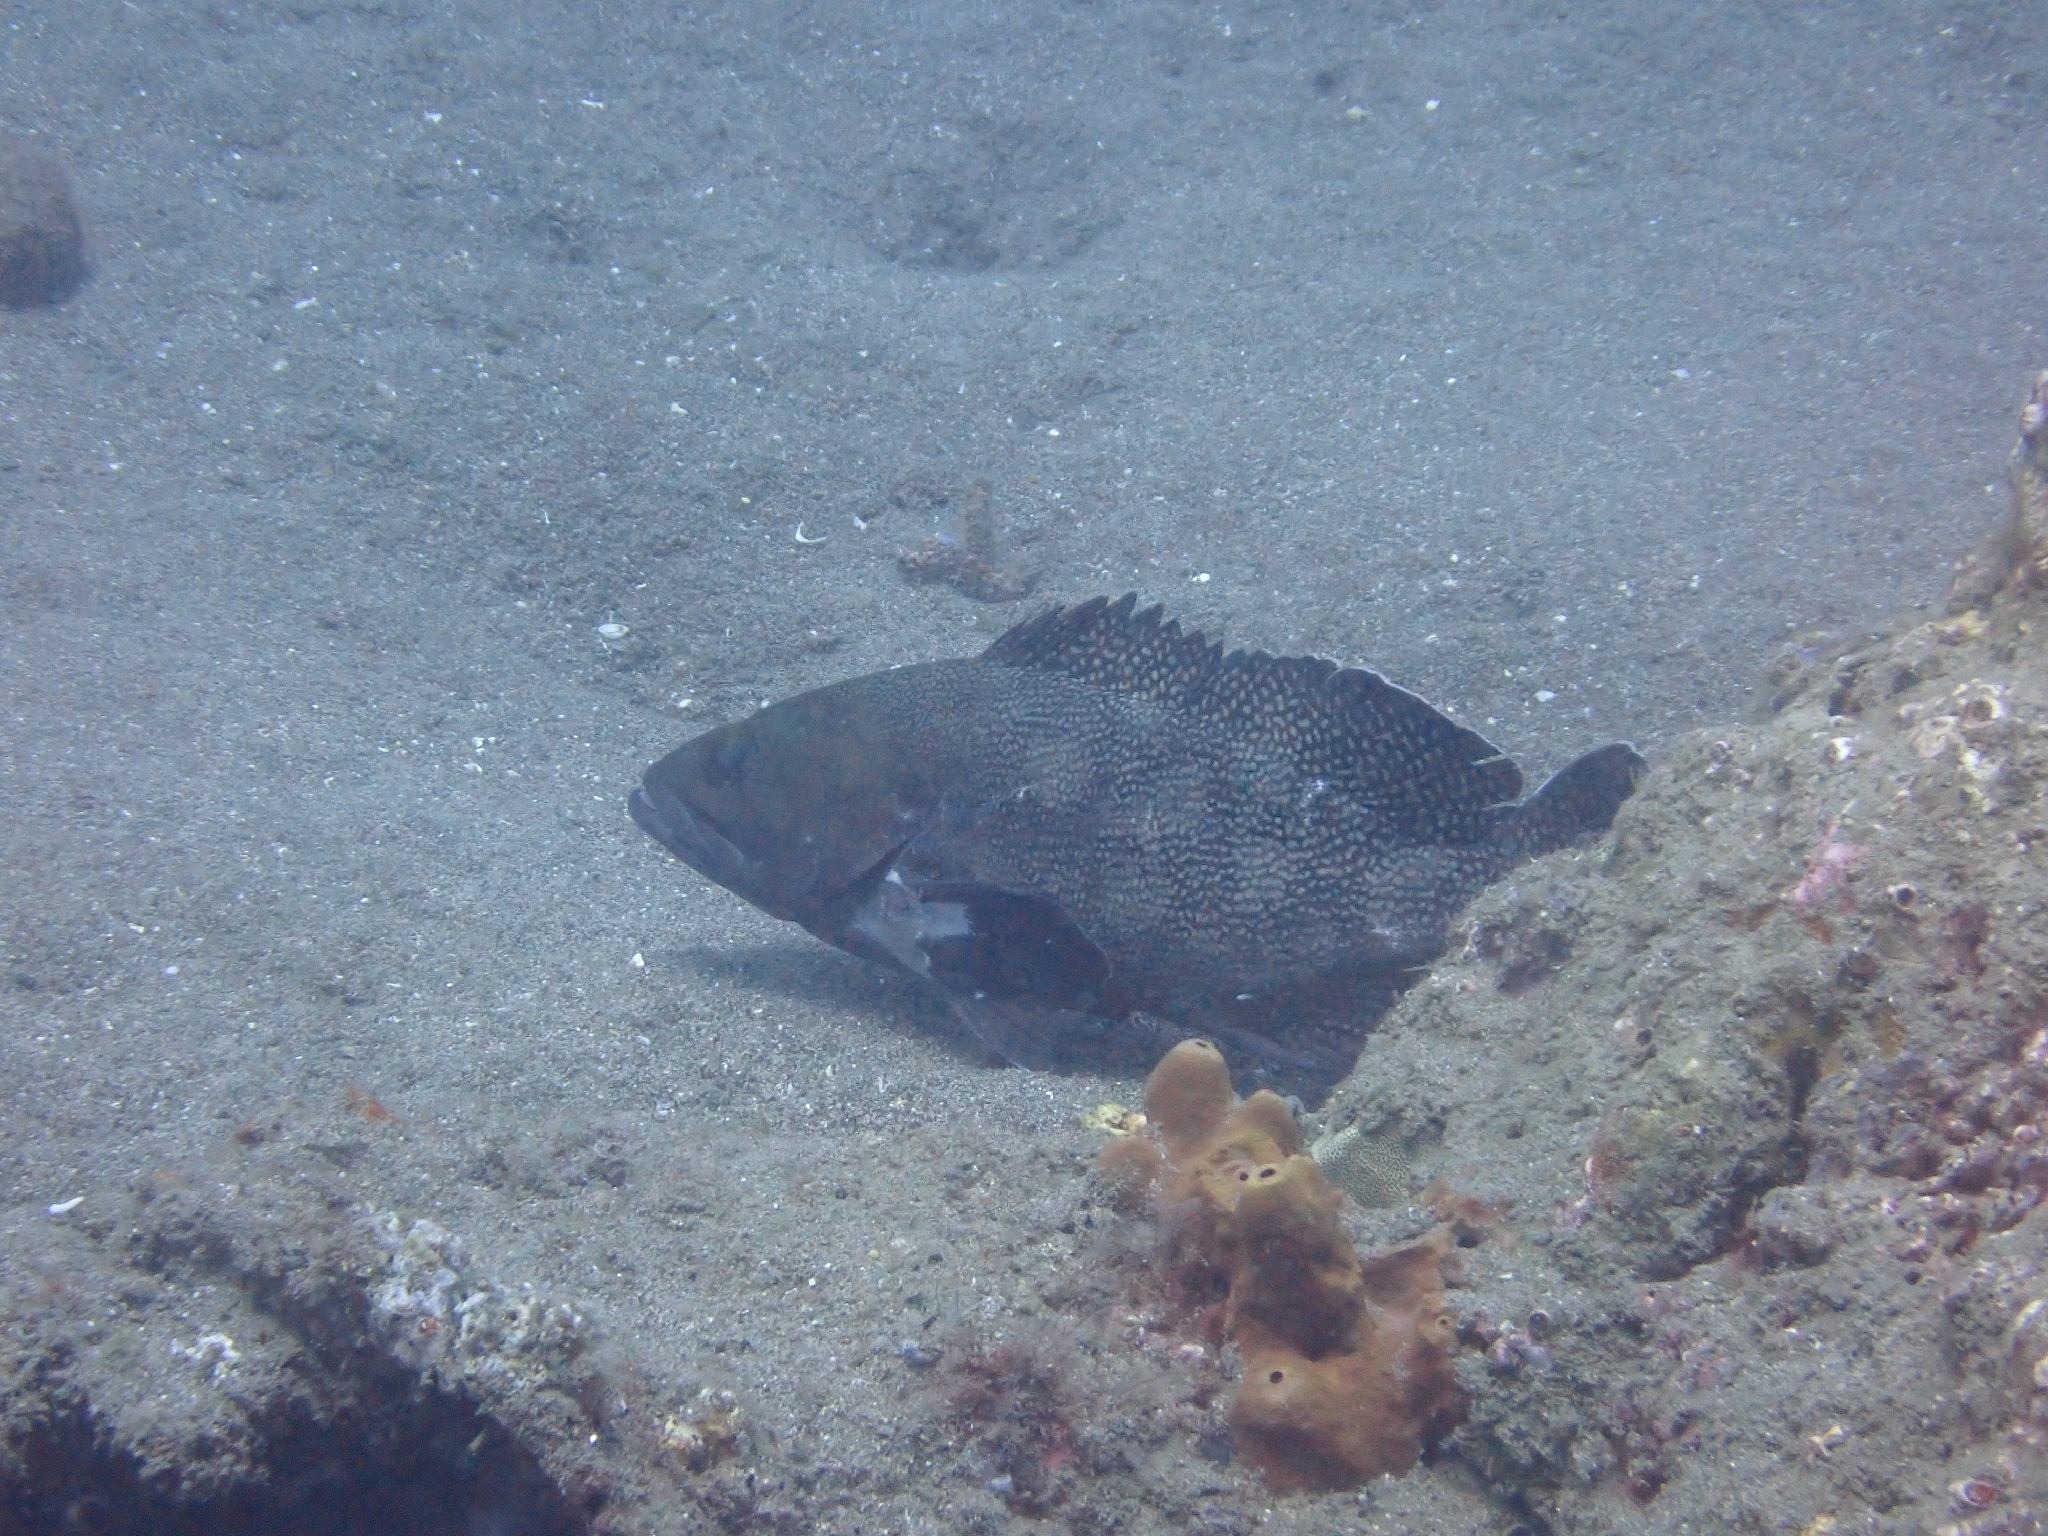
fish (species not among the labelled classes)